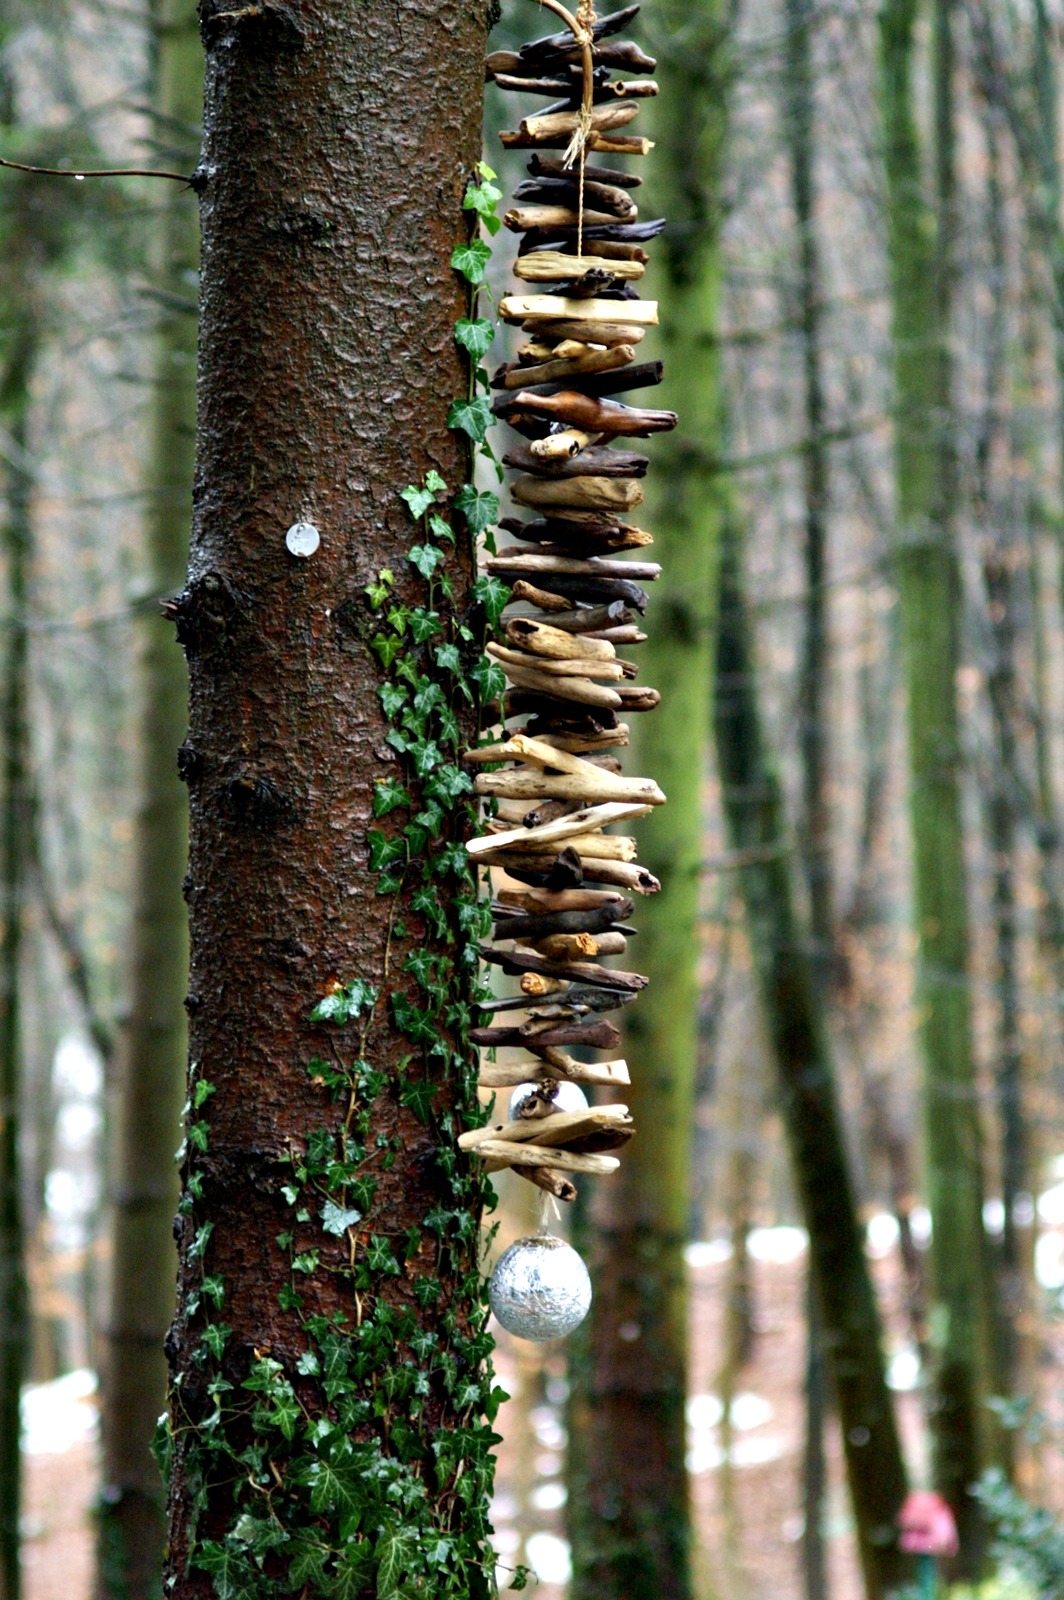
tree, nature, forest, branch, light, plant, wood, sunlight, leaf, flower, trunk, green, birch, autumn, religion, botany, cemetery, tombstone, fir, flora, catholic, spruce, woodland, urn, graves, mourning, believe, old cemetery, fried forest, plant stem, woody plant, land plant, arecales